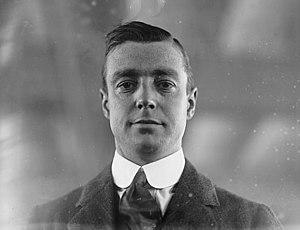
Walter Cecil Crawley, né le 29 mars 1880 à Masham et mort le 11 octobre 1940 à Graffham, est un joueur britannique de tennis du début du XXᵉ siècle.